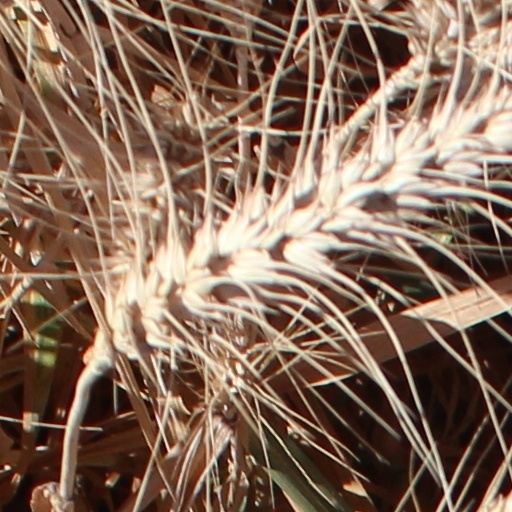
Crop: wheat